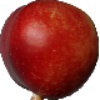
Label: nectarine